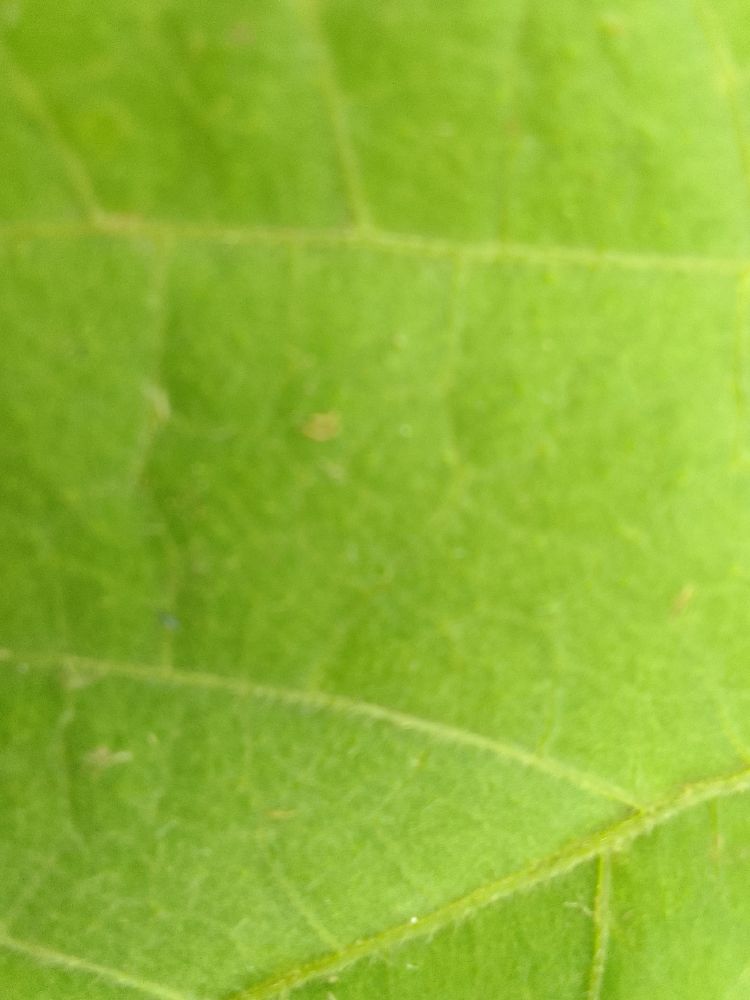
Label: healthy